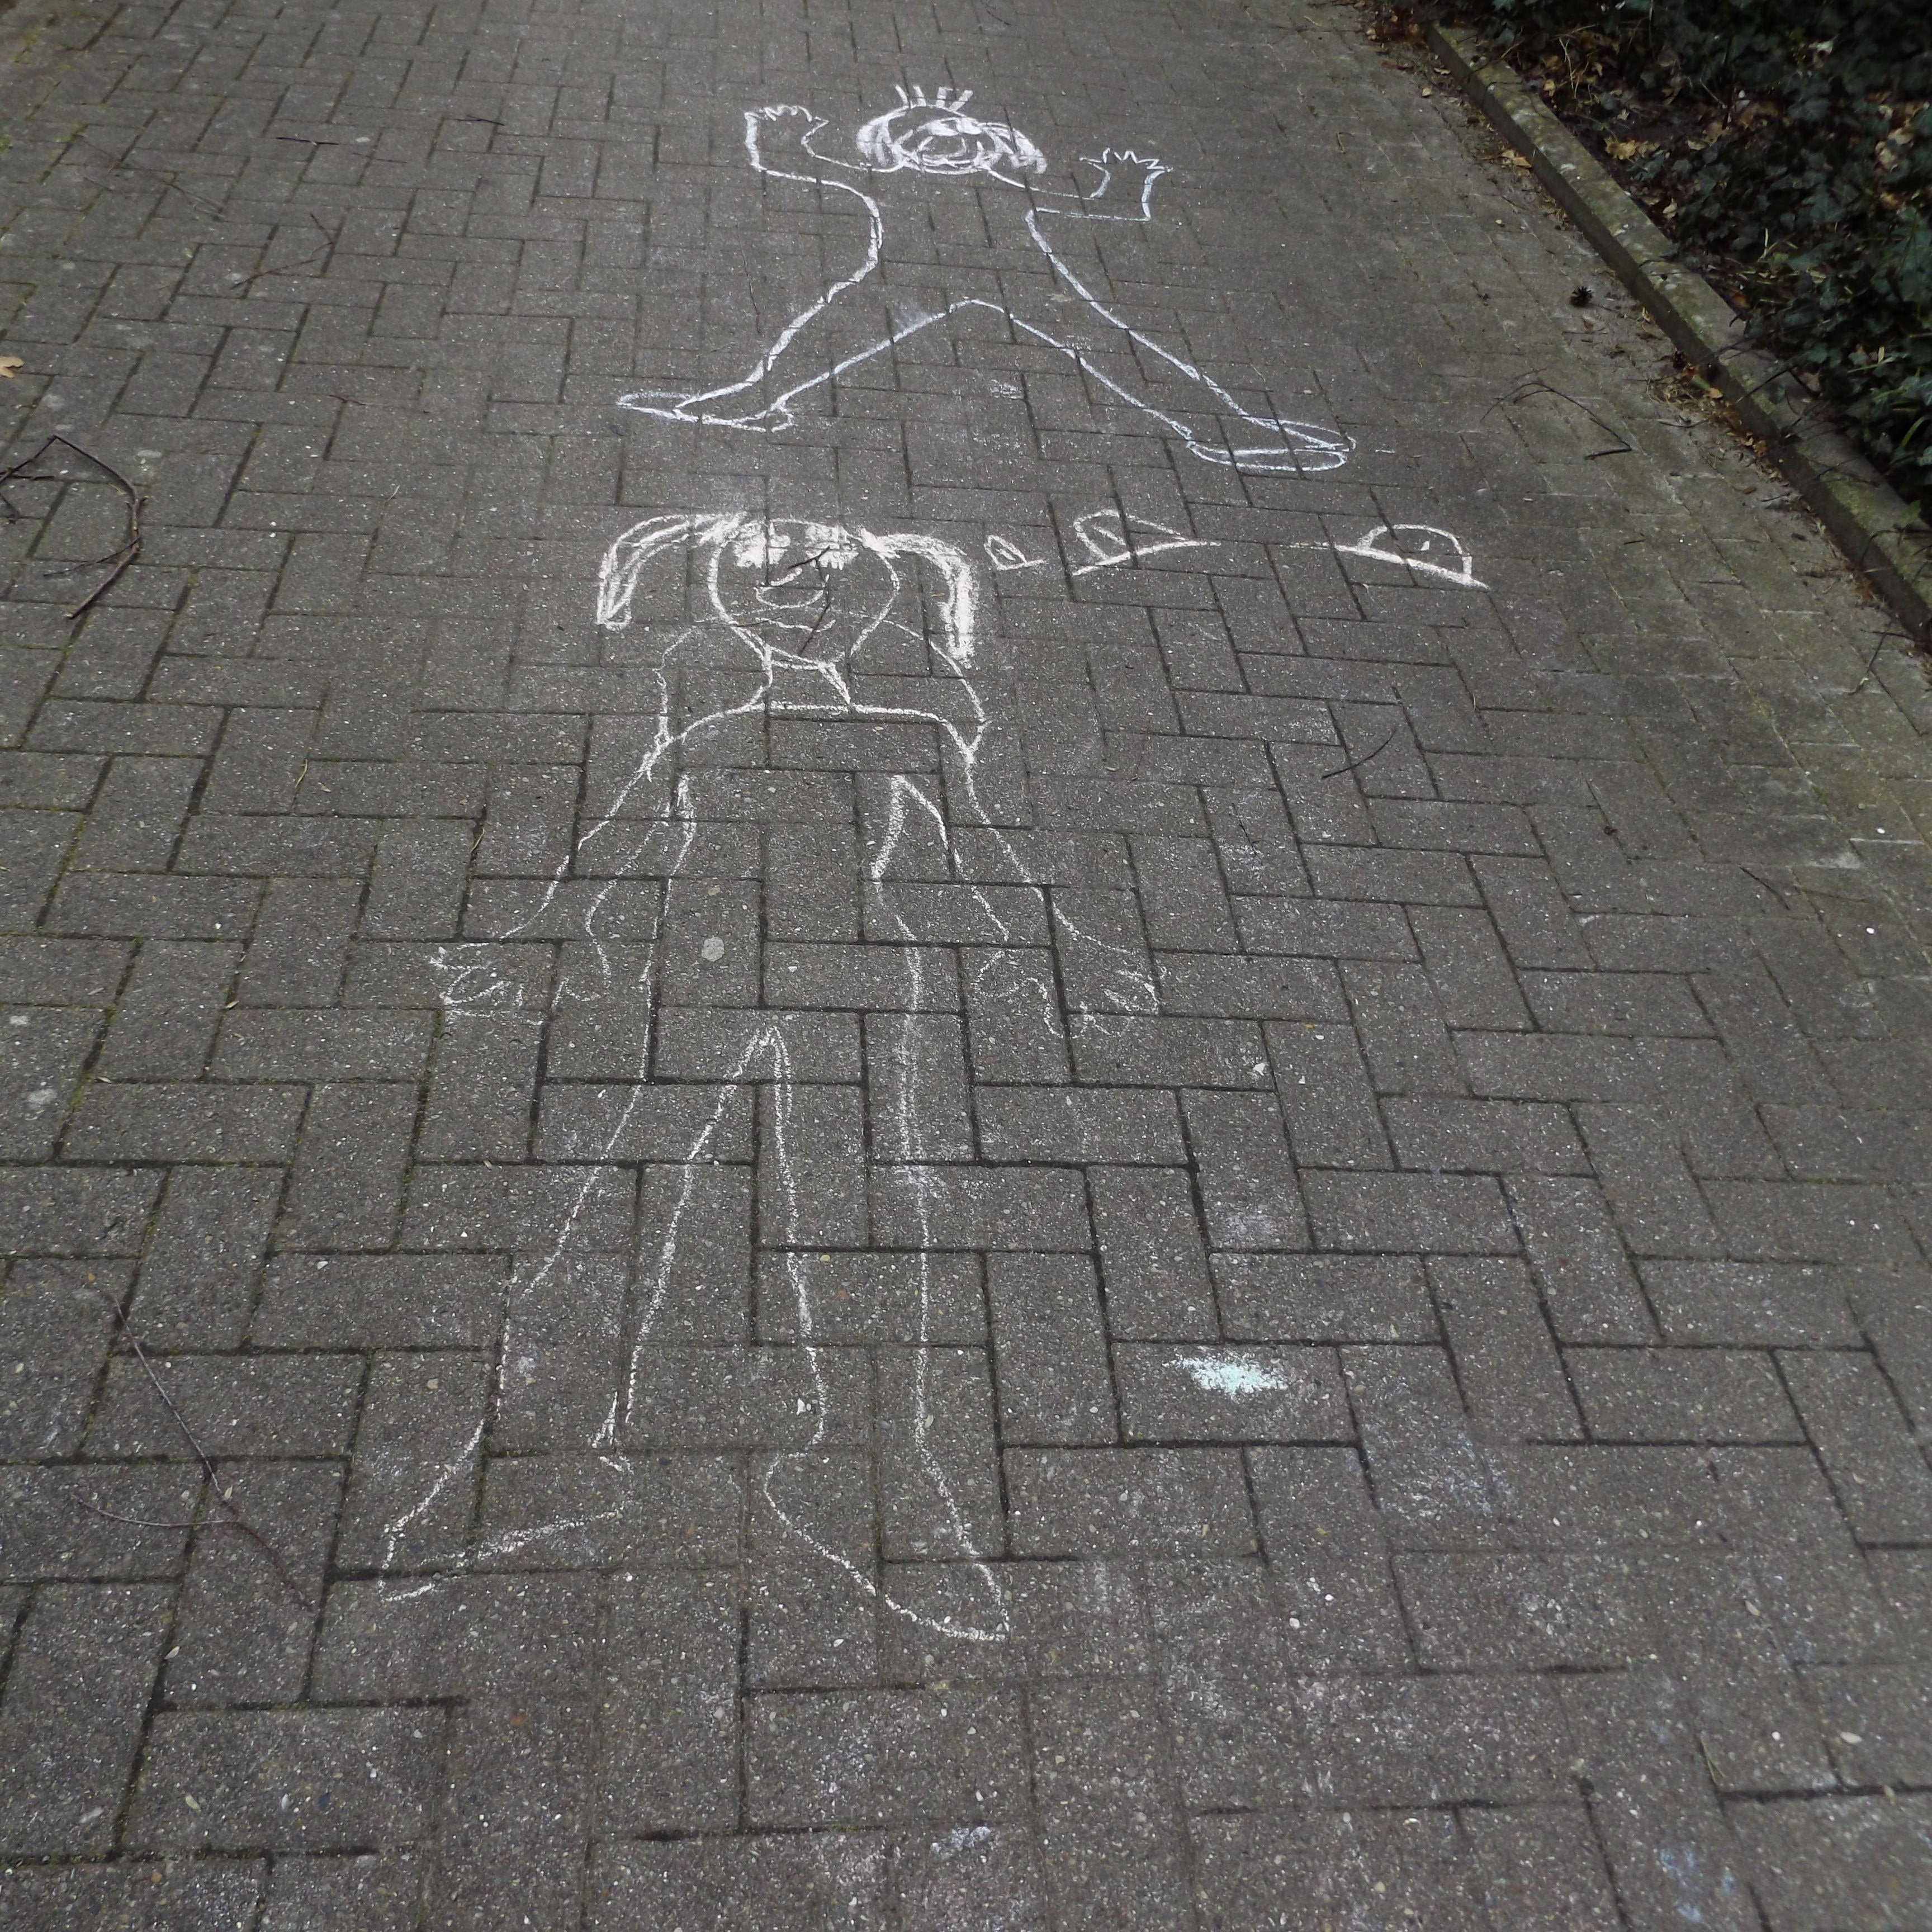
road, play, sidewalk, cobblestone, asphalt, soil, paint, lane, painting, memorial, art, children, chalk, viewing, street chalk, flooring, road surface, outdoor structure